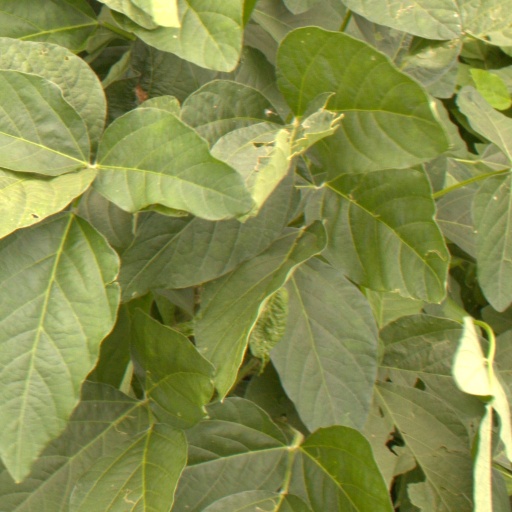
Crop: soybean